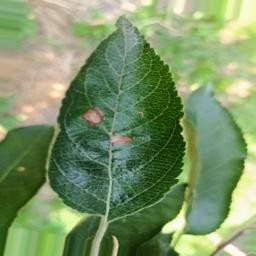
Label: Alternaria